Eugénie Hamer

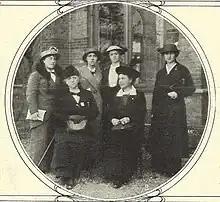
Belgian delegation to the 1915 Congress of Women in The Hague, Hamer seated on right

Hamer and Sarton, along with three delegates for the (Circle of Zionist Ladies and Young Women) persuaded the German authorities to grant them travel documents. They drove to Essen, where they were frisked to the skin and then walked two hours to reach Roosendaal in the Netherlands. Catching a train there, Hamer and the four other Belgian attendees arrived after the congress had begun. As a symbol of the importance of cooperation, the German attendees, led by Anita Augspurg, suggested that all of the Belgian delegates be seated on the rostrum. Hamer agreed, on the condition that she was allowed to address the assembly. According to French socialist Jean Longuet, she spoke eloquently on the need for peace to be based on justice. Resolutions passed by the attendees reaffirmed the need for peace and called for no territorial transfers to be granted in a peace settlement without the consent of the population affected. Other resolutions called for creation of an international permanent council to peacefully work out differences between nations, involvement of women in the peace processes, and women's suffrage.